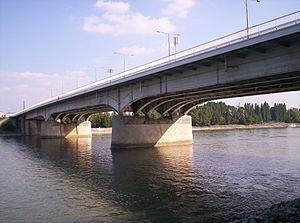
Cette liste contient les ponts présents sur le Danube.
Cette liste de ponts de Hongrie présente les ponts remarquables de Hongrie, tant par leurs caractéristiques dimensionnelles, que par leur intérêt architectural ou historique.